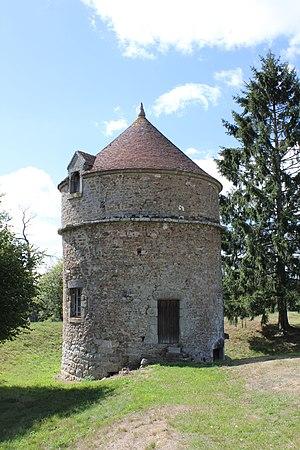
Colombier de l'ancien château de Bonvouloir, Juvigny-sous-Andaine, France